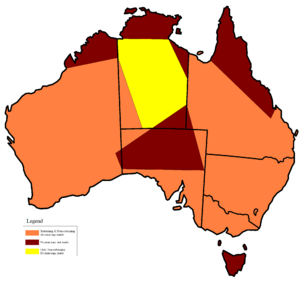
Jægere og samlere / Redskaber
Udbredelsen af boomerang i Australien.
Jægere og samlere betegner i etnografisk sammenhæng samfund, hvis vigtigste overlevelsesvirksomhed består i indsamling af spiselige planter og dyr i naturen, samt jagt. Op til 80% af maden blev fremstillet ved indsamling.